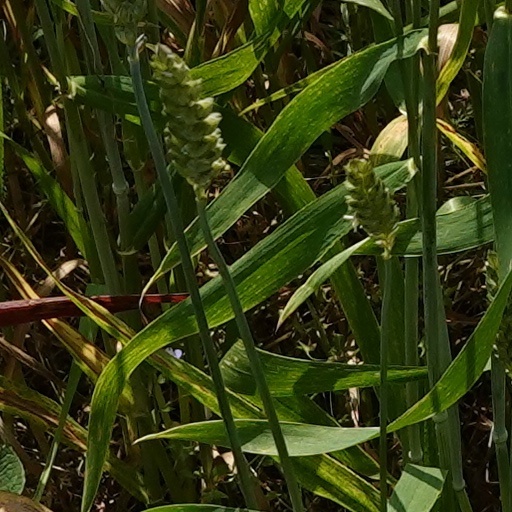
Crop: wheat